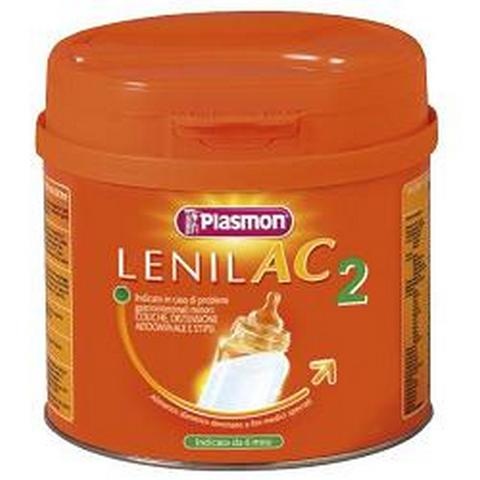
Plasmon Lenilac 2 New 400g
Plasmon LENILAC2 Alimento di proseguimento in polvere formulato per rispondere ai bisogni nutrizionali dei lattanti di etÃ superiore ai 6 mesi di vita, a partire dallo svezzamento. L'avvio dello svezzamento deve avvenire unicamente dietro indicazione del Pediatra. LenilAC 2 ha un ridotto contenuto di lattosio ed Ã¨ formulato con l'aggiunta di beta-palmitato, beta-palmitato, latte fermentato e galattoligosaccaridi. Ingredienti Latte scremato; oli vegetali (fra cui olio di soia) (in parte come oli vegetali strutturati); maltodestrine; amido di mais; fibra alimentare prebiotica (galattoligosaccaridi da latte); latte scremato fermentato in polvere; proteine del siero di latte; sali minerali; vitamine; inositolo; emulsionante: lecitina di soia; nucleotidi (citidina-5'-monofosfato, adenosina-5'-monofosfato, uridina-5'-monofosfato, inosina-5'-monofosfato, guanosina-5'-monofosfato). Contiene: latte, lecitina e olio di soia. ModalitÃ d'uso Lavarsi con cura ed asciugarsi le mani. Sterilizzare biberon, tettarella e ghiera prima dell'utilizzo. Versare nel biberon la quantitÃ di acqua calda necessaria (240 cc o ml) alla temperatura di circa 70Â°C, dopo averla precedentemente fatta bollire. Staccare il misurino dal suo alloggio. Riempirlo di prodotto, eliminando la polvere in eccesso con l'apposito livellatore presente nel coperchio. Versare nel biberon 8 misurini. Chiudere ed agitare il biberon. Verificare la temperatura del latte sul dorso della mano prima di somministrarlo al bambino. La temperatura del latte non deve essere superiore a 37/40Â°C. Dopo l'uso riporre con cura il misurino nel proprio alloggio assicurandosi che sia ben pulito e asciutto. Si consigliano 2 pasti lattei nelle 24 ore. Le quantitÃ sono comunque indicative e possono variare a giudizio del Pediatra a seconda dell'etÃ e dell'appetito del bambino. Un misurino raso di LenilAC 2 contiene 4,7 g corrispondenti a 23,0 kcal. Avvertenze LenilAC 2 deve essere usato solo sotto controllo del medico. Non puÃ² essere utilizzato come unica fonte di nutrimento e deve essere parte di un'alimentazione diversificata. LenilAC 2 non deve essere utilizzato in alcun modo in sostituzione del latte materno nei primi sei mesi di vita. Per la buona salute del bambino, seguire attentamente le indicazioni del Pediatra e le modalitÃ di preparazione e conservazione. Preparare un solo biberon per volta da somministrare al bambino subito dopo la preparazione. Non riutilizzare il latte rimasto nel biberon al termine della poppata. Usare esclusivamente il misurino contenuto nella confezione. Conservazione Dopo l'uso, richiudere accuratamente il barattolo e conservare in luogo asciutto e lontano da fonti di calore (non in frigorifero). Il prodotto va consumato entro 3 settimane dall'apertura della confezione. Caratteristiche nutrizionali per 100 g di polvere per 100 ml di prodotto ricostituito al 14% p/v Valore energetico 2051 kJ - 490 kcal 288 kJ - 69 kcal Proteine (N x 6,25) 10,7 g 1,5 g Sieroproteine/Caseina 50/50 50/50 Carboidrati (p.d.) di cui Zuccheri Lattosio 54,7 g 21,8 g 20,1 g 7,7 g 3,0 g 2,8 g Amido 11,4 g 1,6 g Grassi di cui Saturi Monoinsaturi Polinsaturi 24,3 g 7,7 g 12,5 g 4,1 g 3,4 g 1,1 g 1,8 g 0,6 g Acido linoleico 3600 mg 540 mg Acido Î±-linolenico 430 mg 65 mg Fibra alimentare (galattoligosaccaridi) 5,0 g 0,7 g Minerali di cui Sodio Potassio Cloro Calcio Fosforo Magnesio Ferro Zinco Rame Iodio Selenio Manganese 2,9 g 220 mg 643 mg 543 mg 536 mg 340 mg 55 mg 8,6 mg 4,3 mg 315 Âµg 125 Âµg 11 Âµg 270 Âµg 0,3 g 19 mg 74 mg 37 mg 47 mg 33 mg 4,6 mg 0,8 mg 0,4 mg 41 Âµg 19 Âµg 1,6 Âµg 8,5 Âµg Vitamina A 515 Âµg-RE 60 Âµg-RE Vitamina D 8,6 Âµg 1,2 Âµg Vitamina B1 890 Âµg 100 Âµg Vitamina B2 1214 Âµg 160 Âµg Vitamina PP 4300 Âµg 490 Âµg Acido Pantotenico 5000 Âµg 700 Âµg Vitamina B6 430 Âµg 66 Âµg Biotina 18 Âµg 3,0 Âµg Acido Folico 130 Âµg 16 Âµg Vitamina B12 1,4 Âµg 0,2 Âµg Vitamina C 70 mg 10 mg Vitamina K 53 Âµg 9,0 Âµg Vitamina E 11,4 mg-Î±-TE 1,5 mg-Î±-TE Inositolo 93 mg 13 mg Nucleotidi aggiunti di cui Citidina-5'-monofosfato Uridina-5'-monofosfato Adenosina-5'-monofosfato Guanosina-5'-monofosfato Inosina-5'-monofosfato 22,1 mg 10,7 mg 3,6 mg 4,3 mg 1,4 mg 2,1 mg 3,1 mg 1,5 mg 0,5 mg 0,6 mg 0,2 mg 0,3 mg Formato Barattolo da 400 g. Cod. 70169200 [EAN: 8001040410011]
Brand: PLASMON (HEINZ ITALIA SpA)
Category: Baby & Toddler > Nursing & Feeding > Baby & Toddler Food > Baby Formula > Lactose-Free Formula